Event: Nepal Earthquake
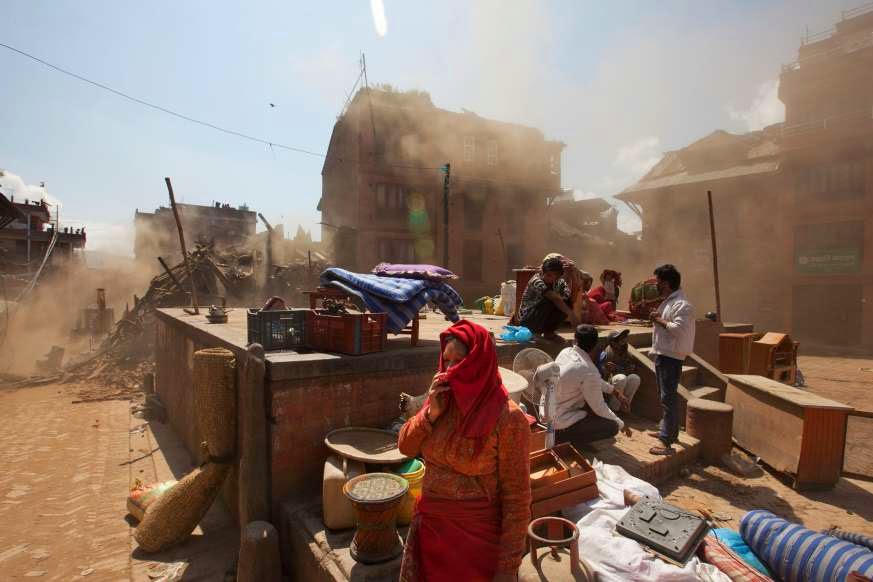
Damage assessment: damage